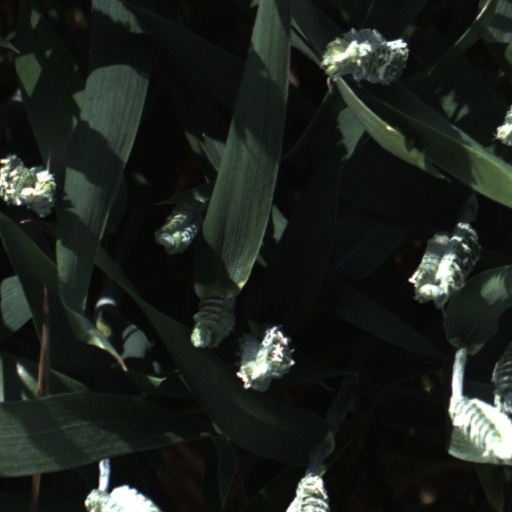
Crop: wheat